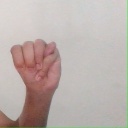
अक्षर: म